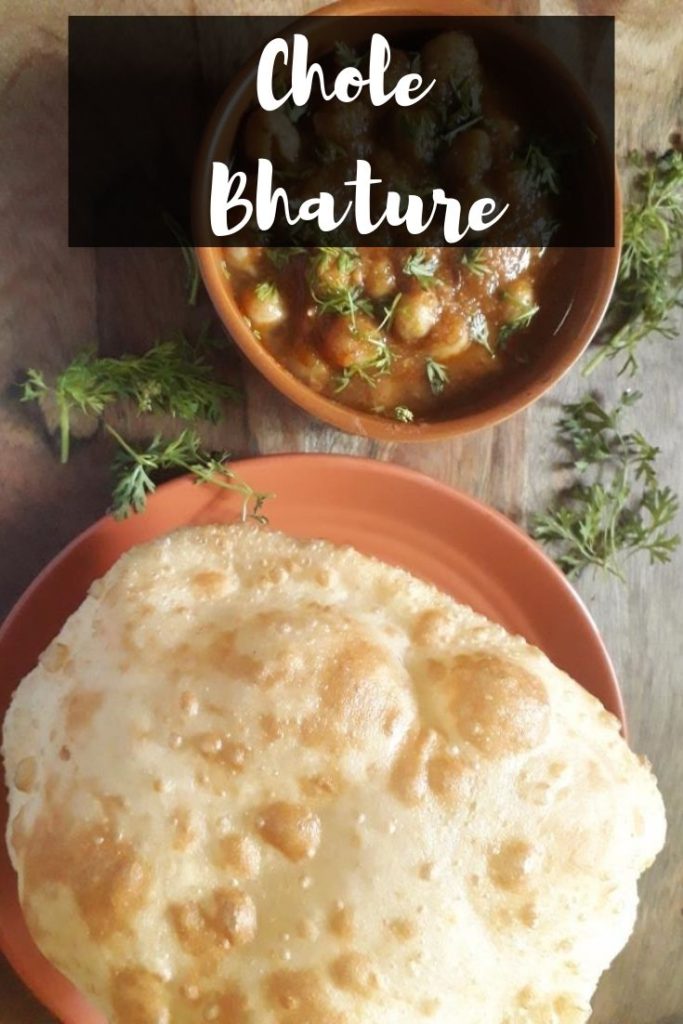
Dish: chole_bhature